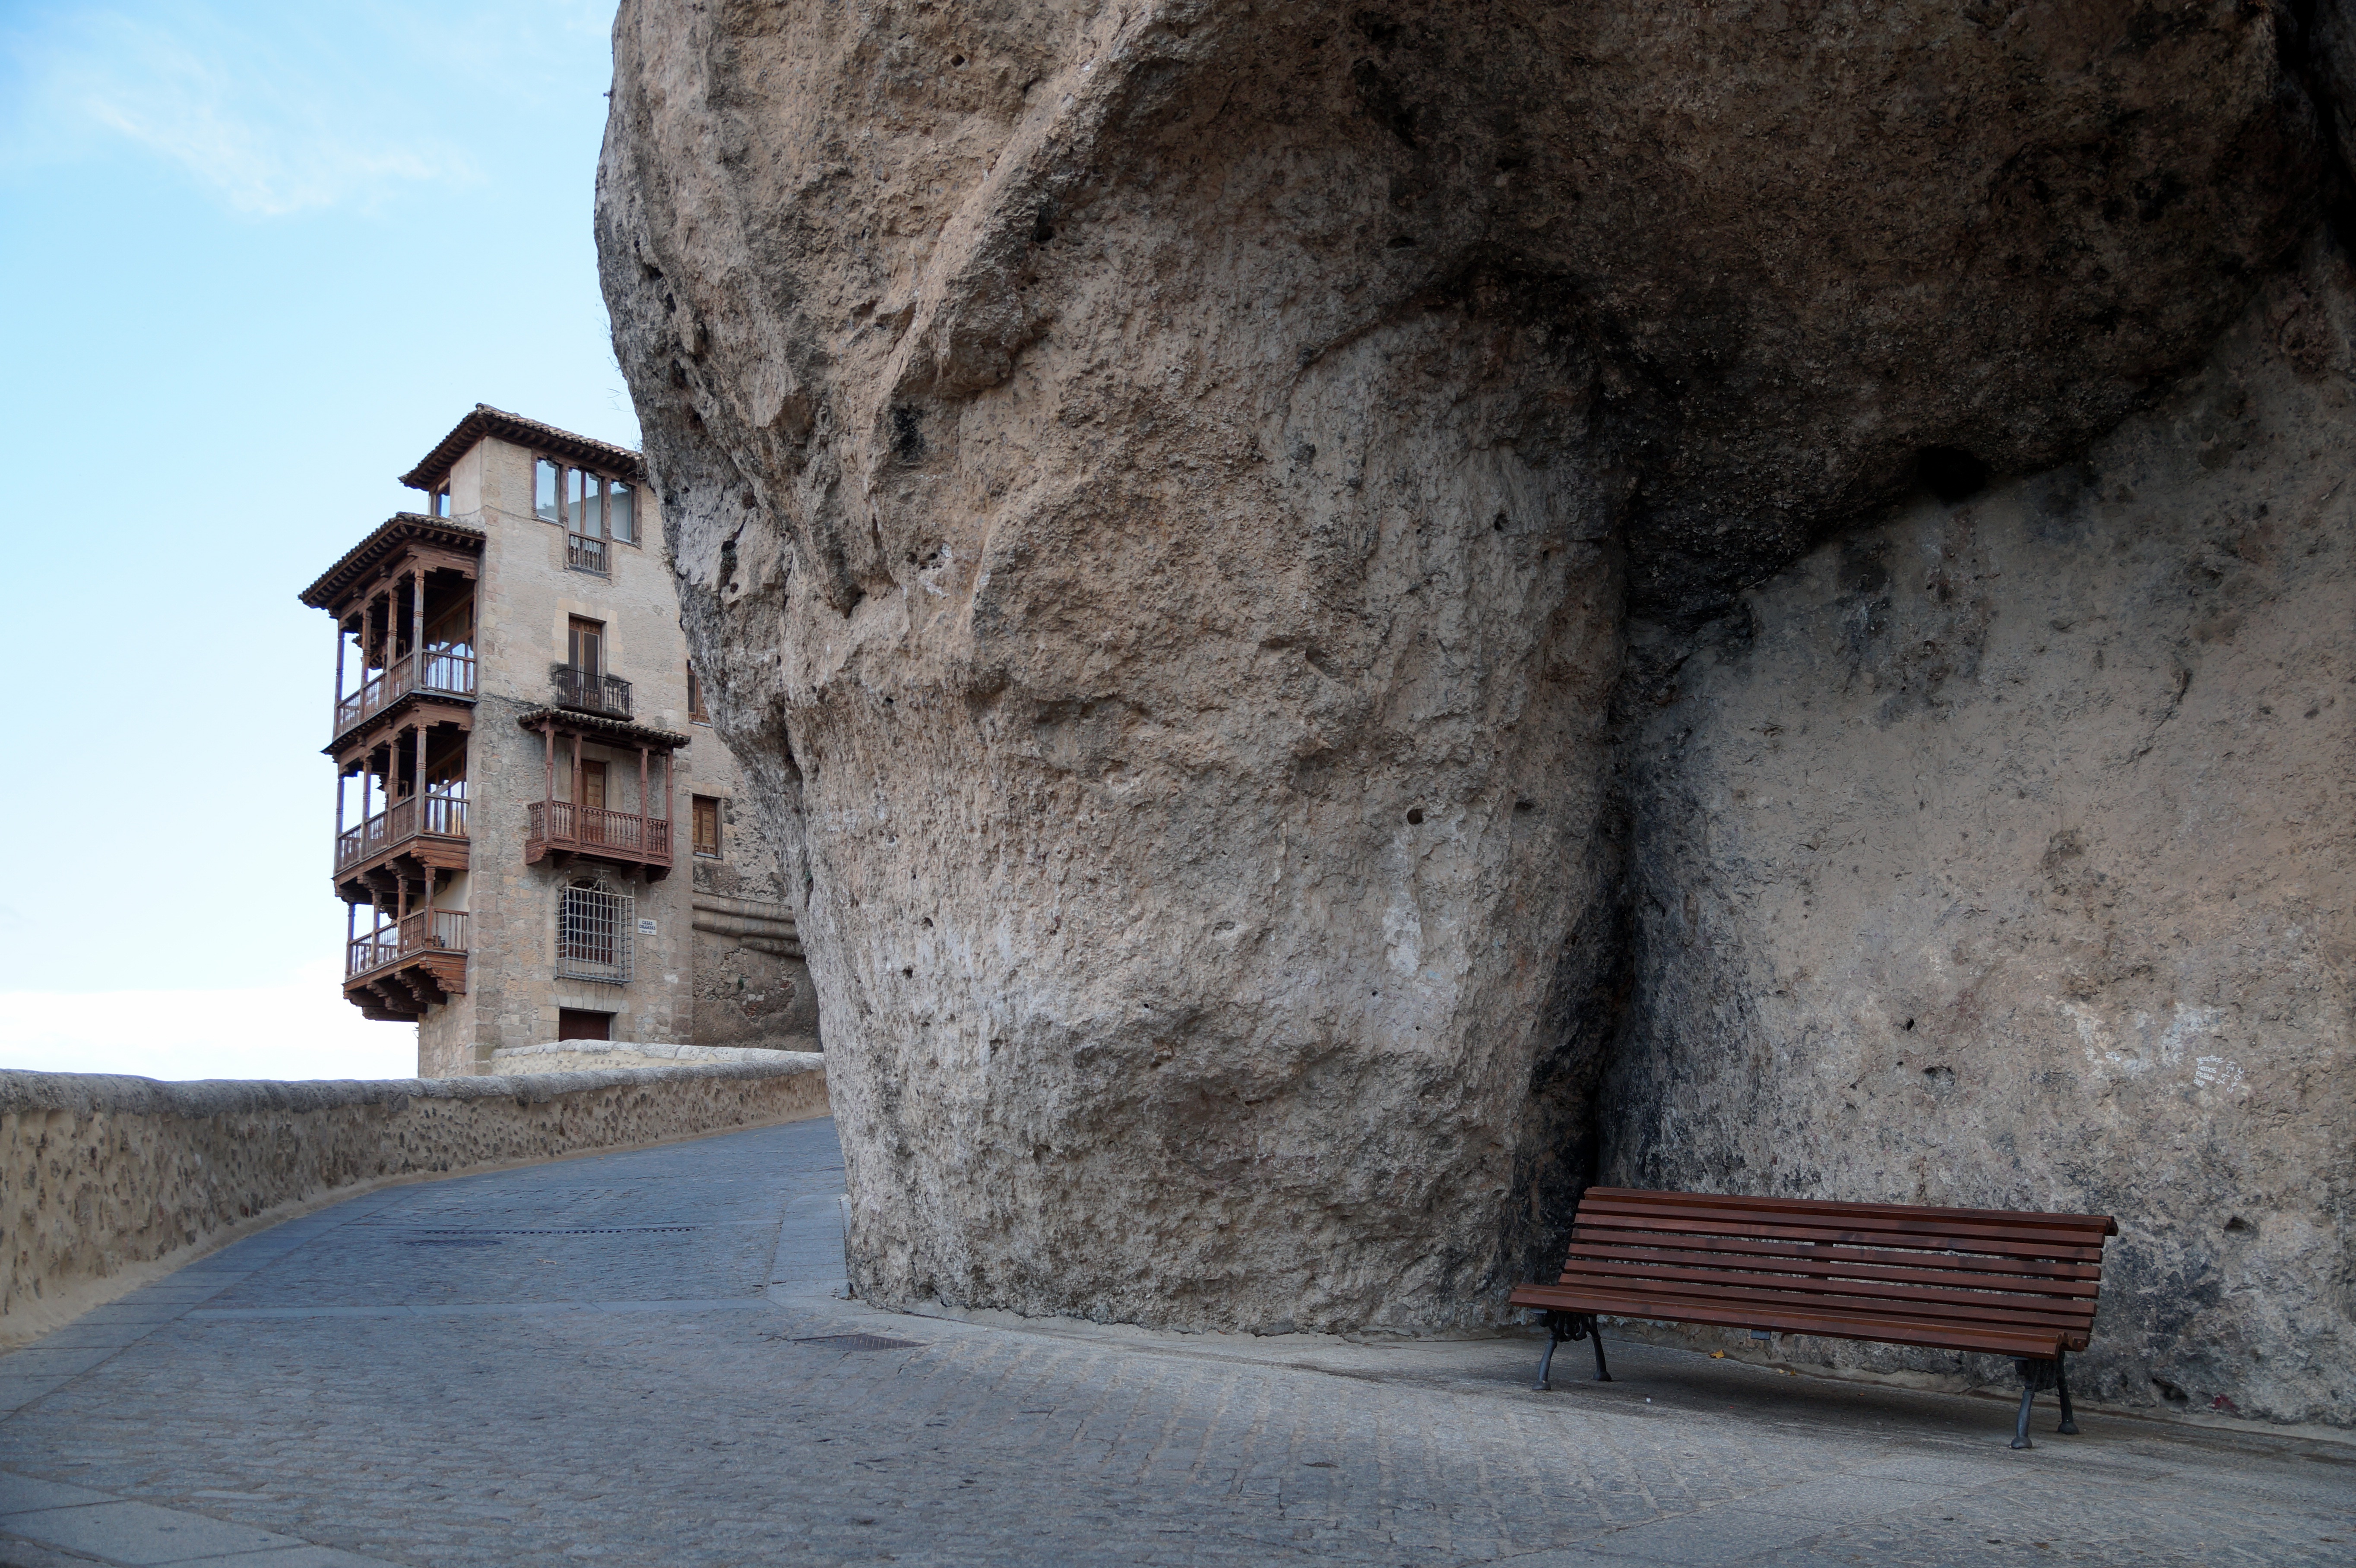
rock, architecture, wood, road, bench, wall, stone, arch, void, spain, temple, ruins, at home, paving stone, hanging houses, cuenca, ancient history